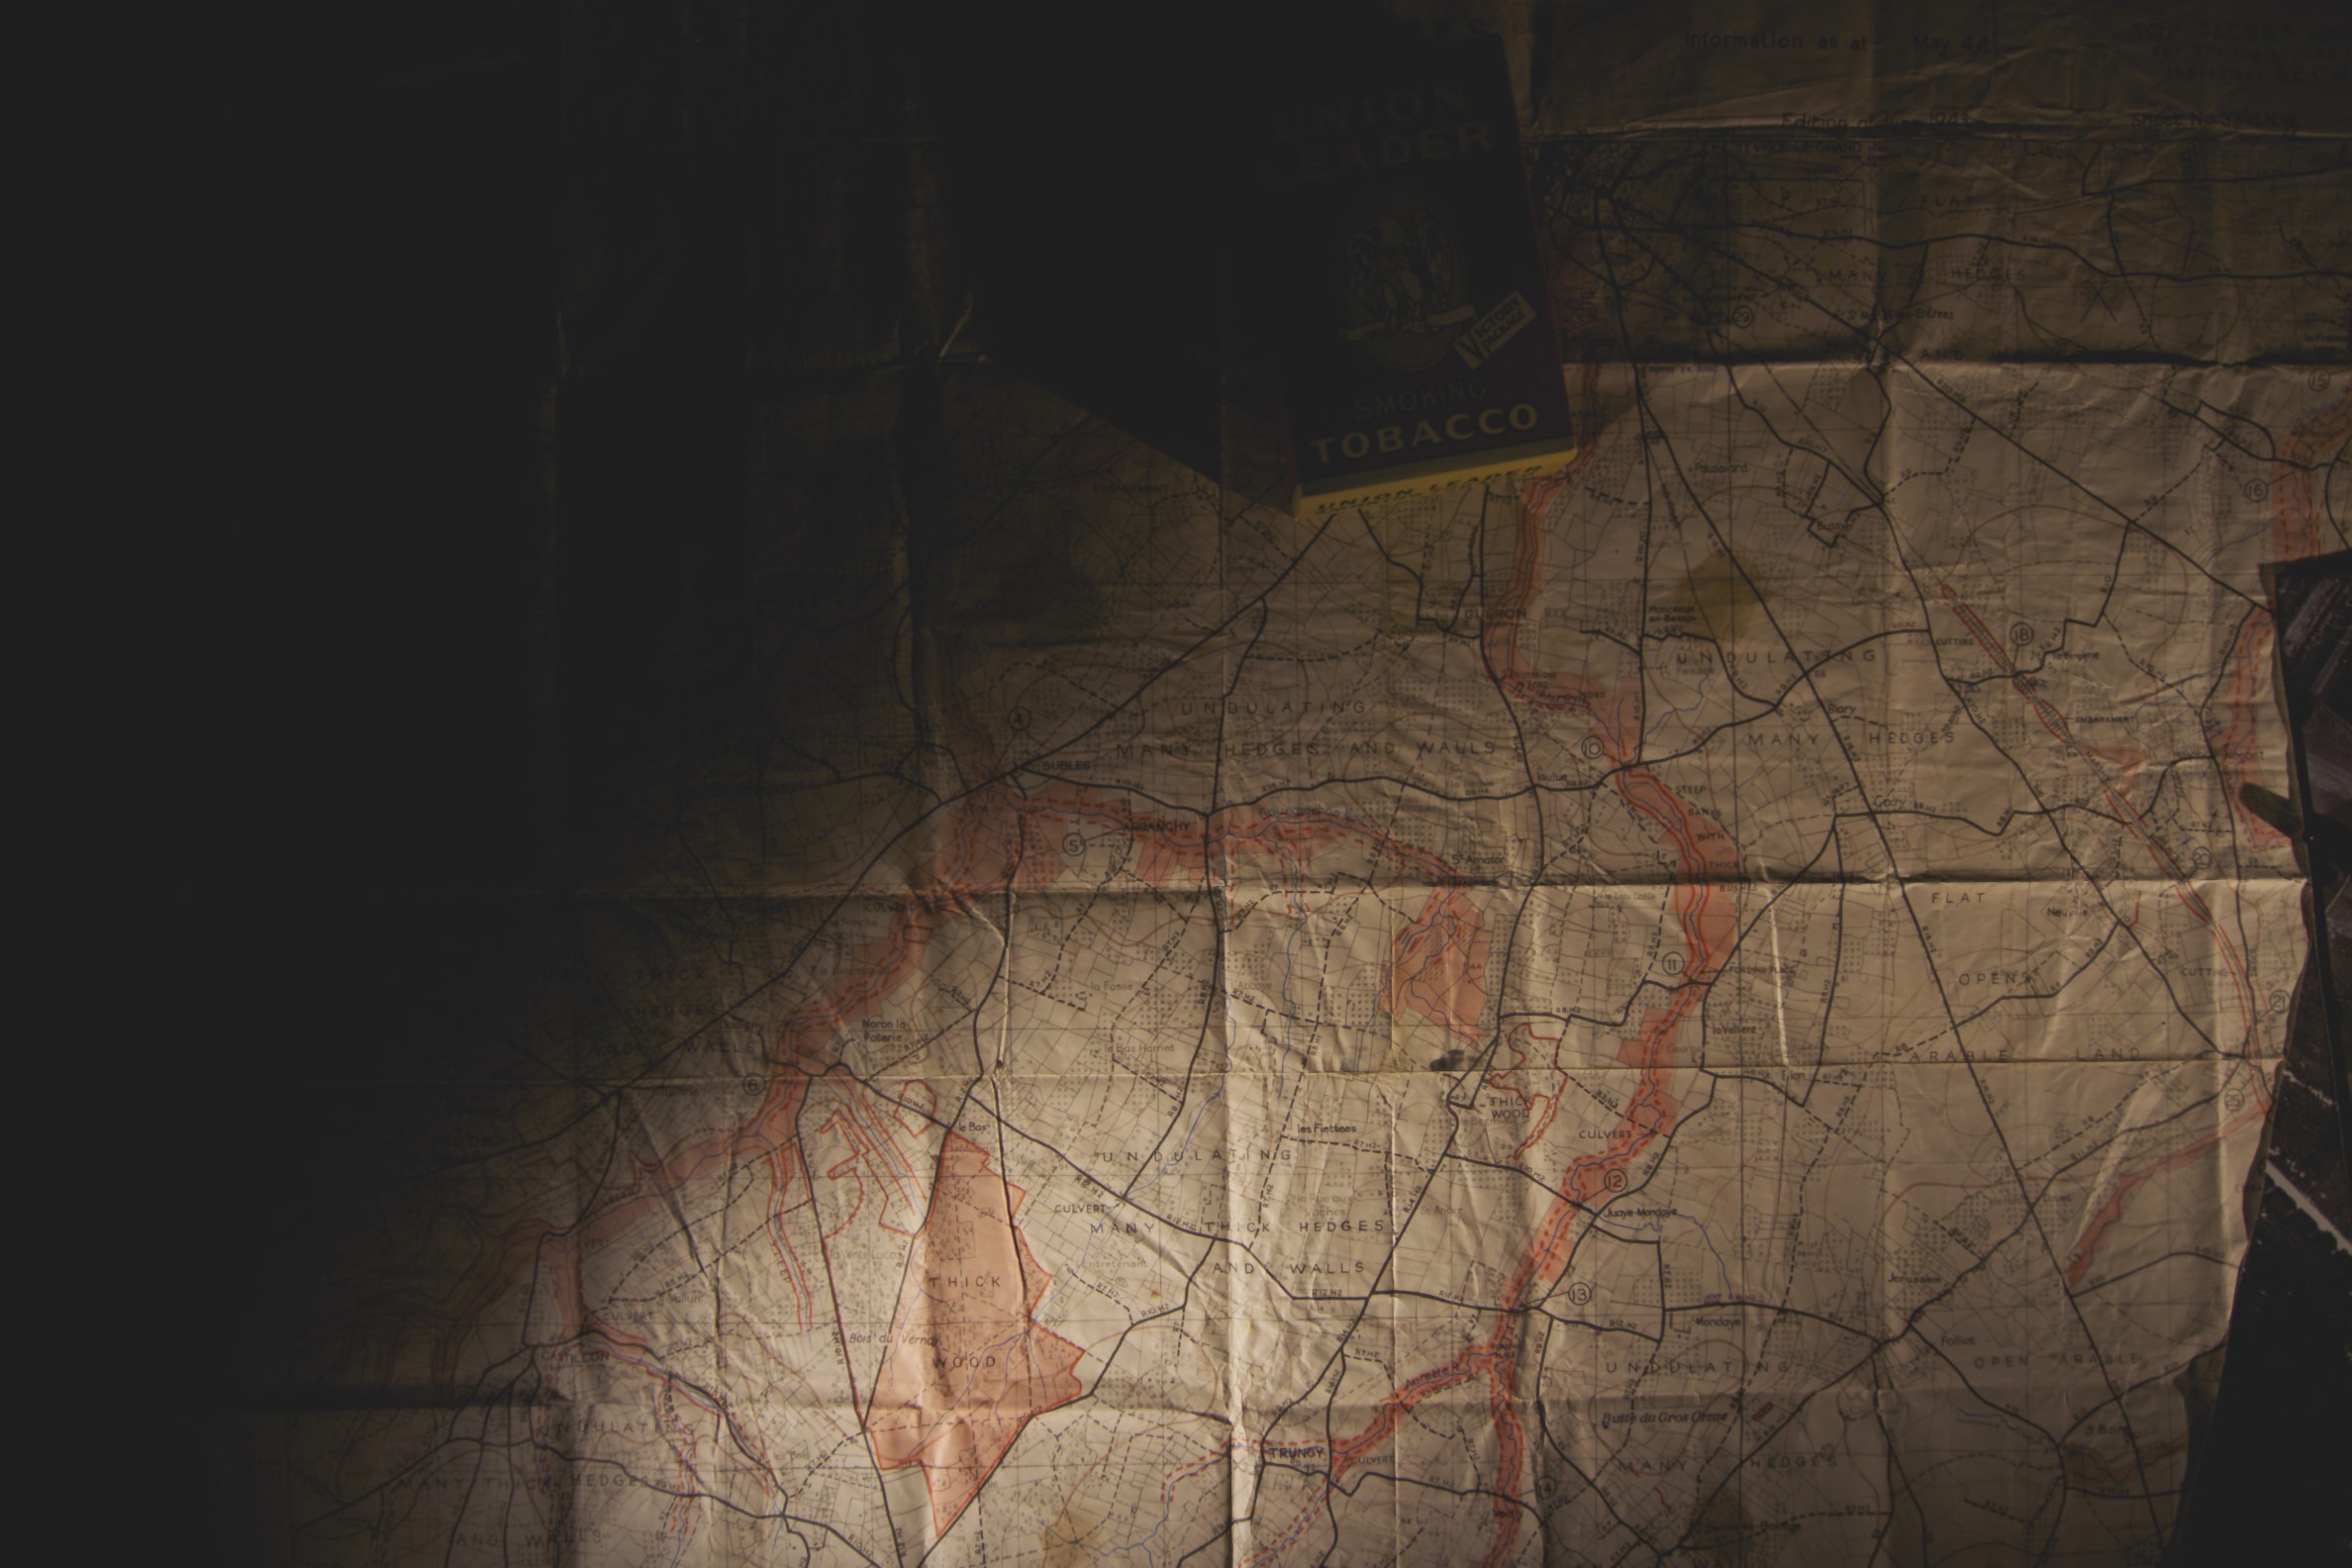
outline, light, texture, wall, travel, dark, color, shadow, indoor, darkness, map, publicdomain, enigmatic, temple, directions, shape, screenshot, mysteries, topography